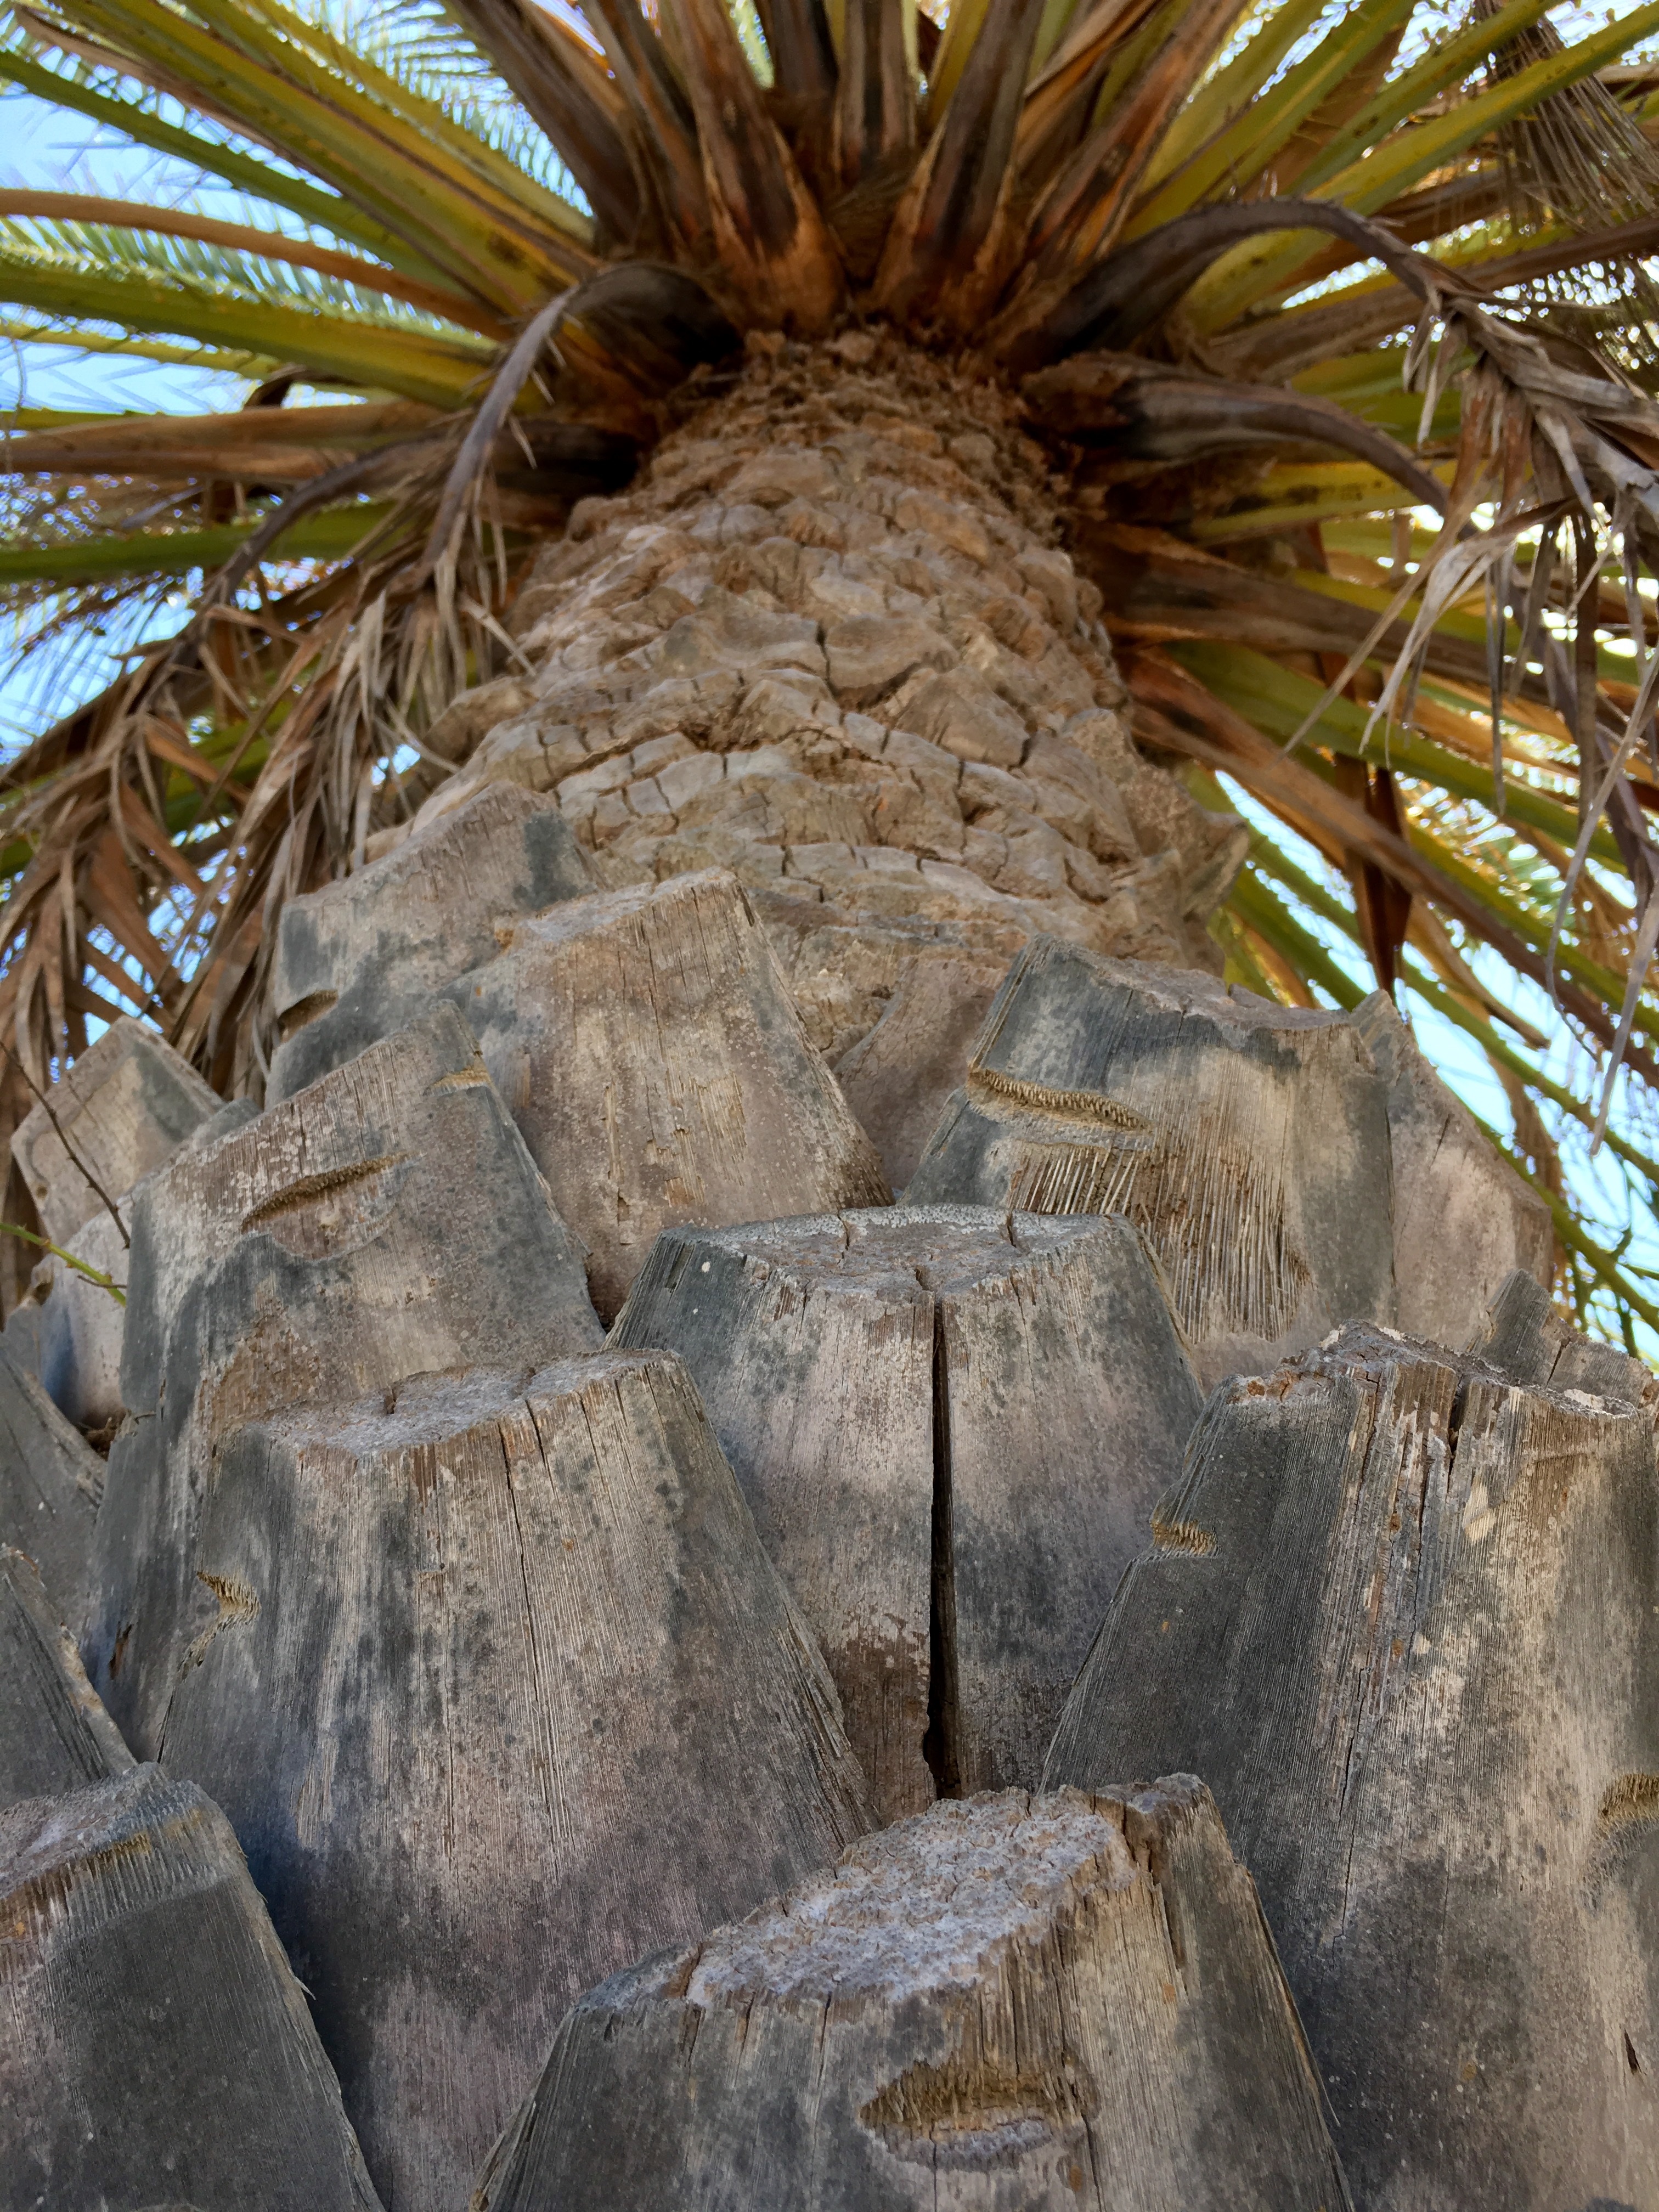
tree, rock, plant, food, produce, temple, carving, flowering plant, ancient history, land plant, arecales